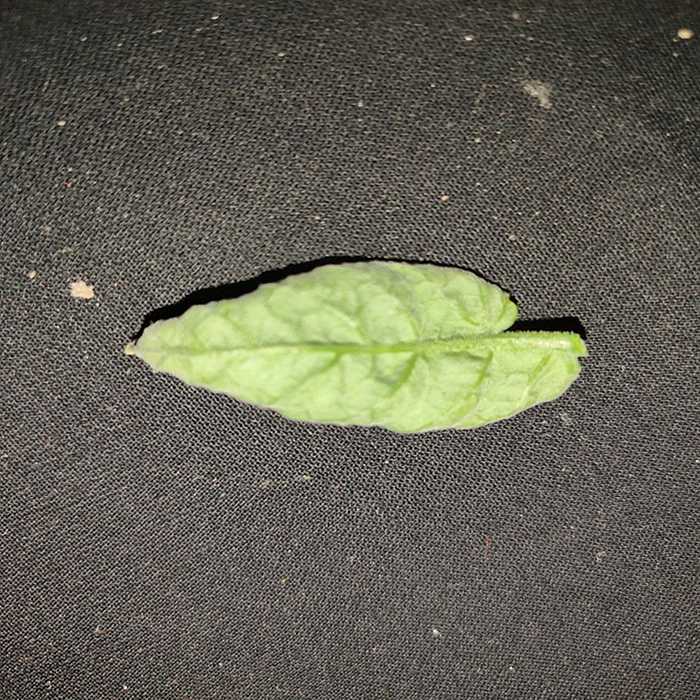
Plant: Tomato
Label: Tomato leaf curl virus